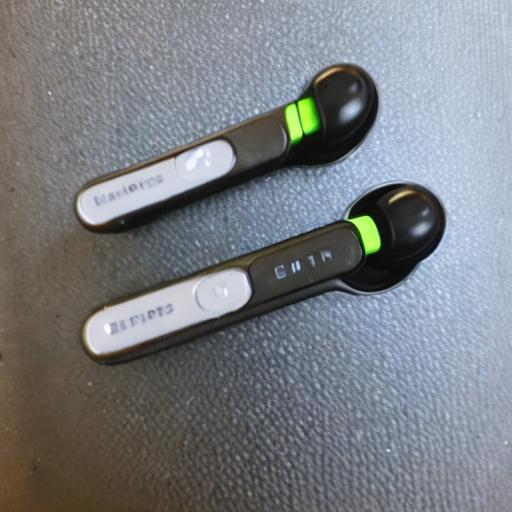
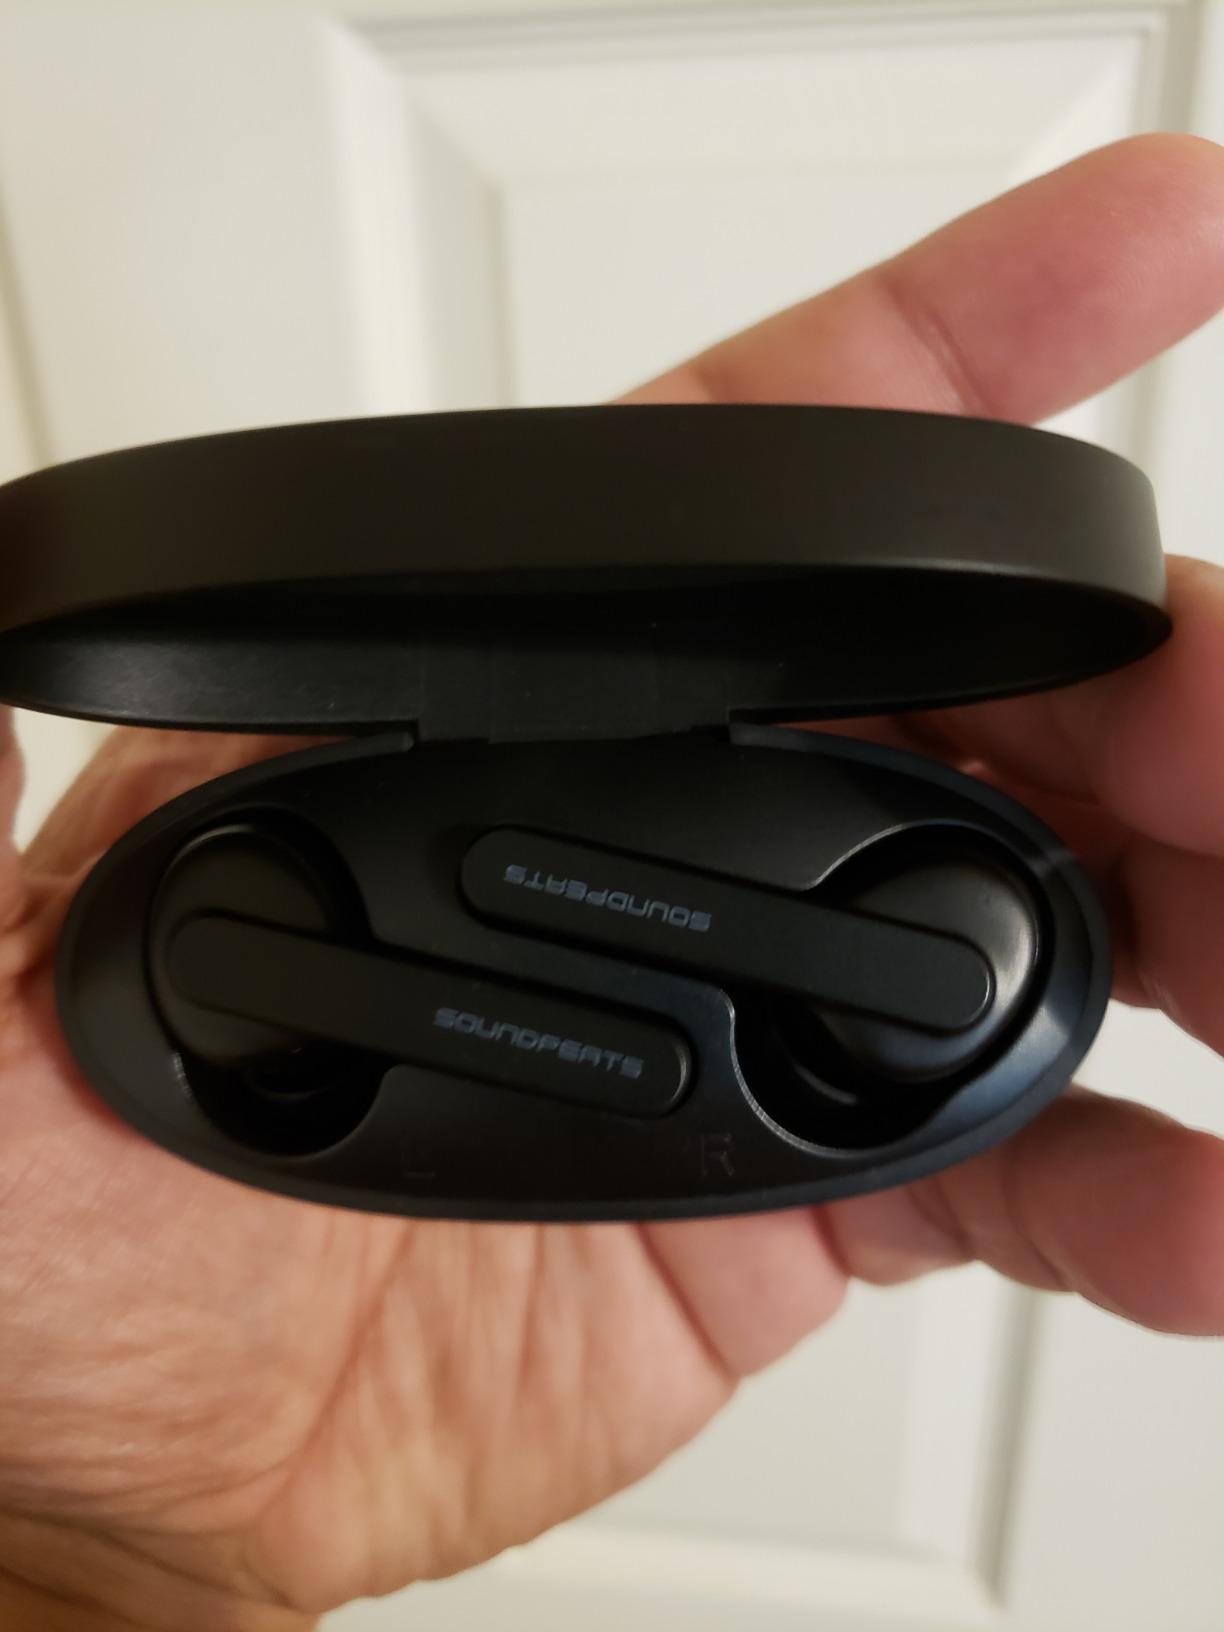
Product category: earbuds
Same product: no